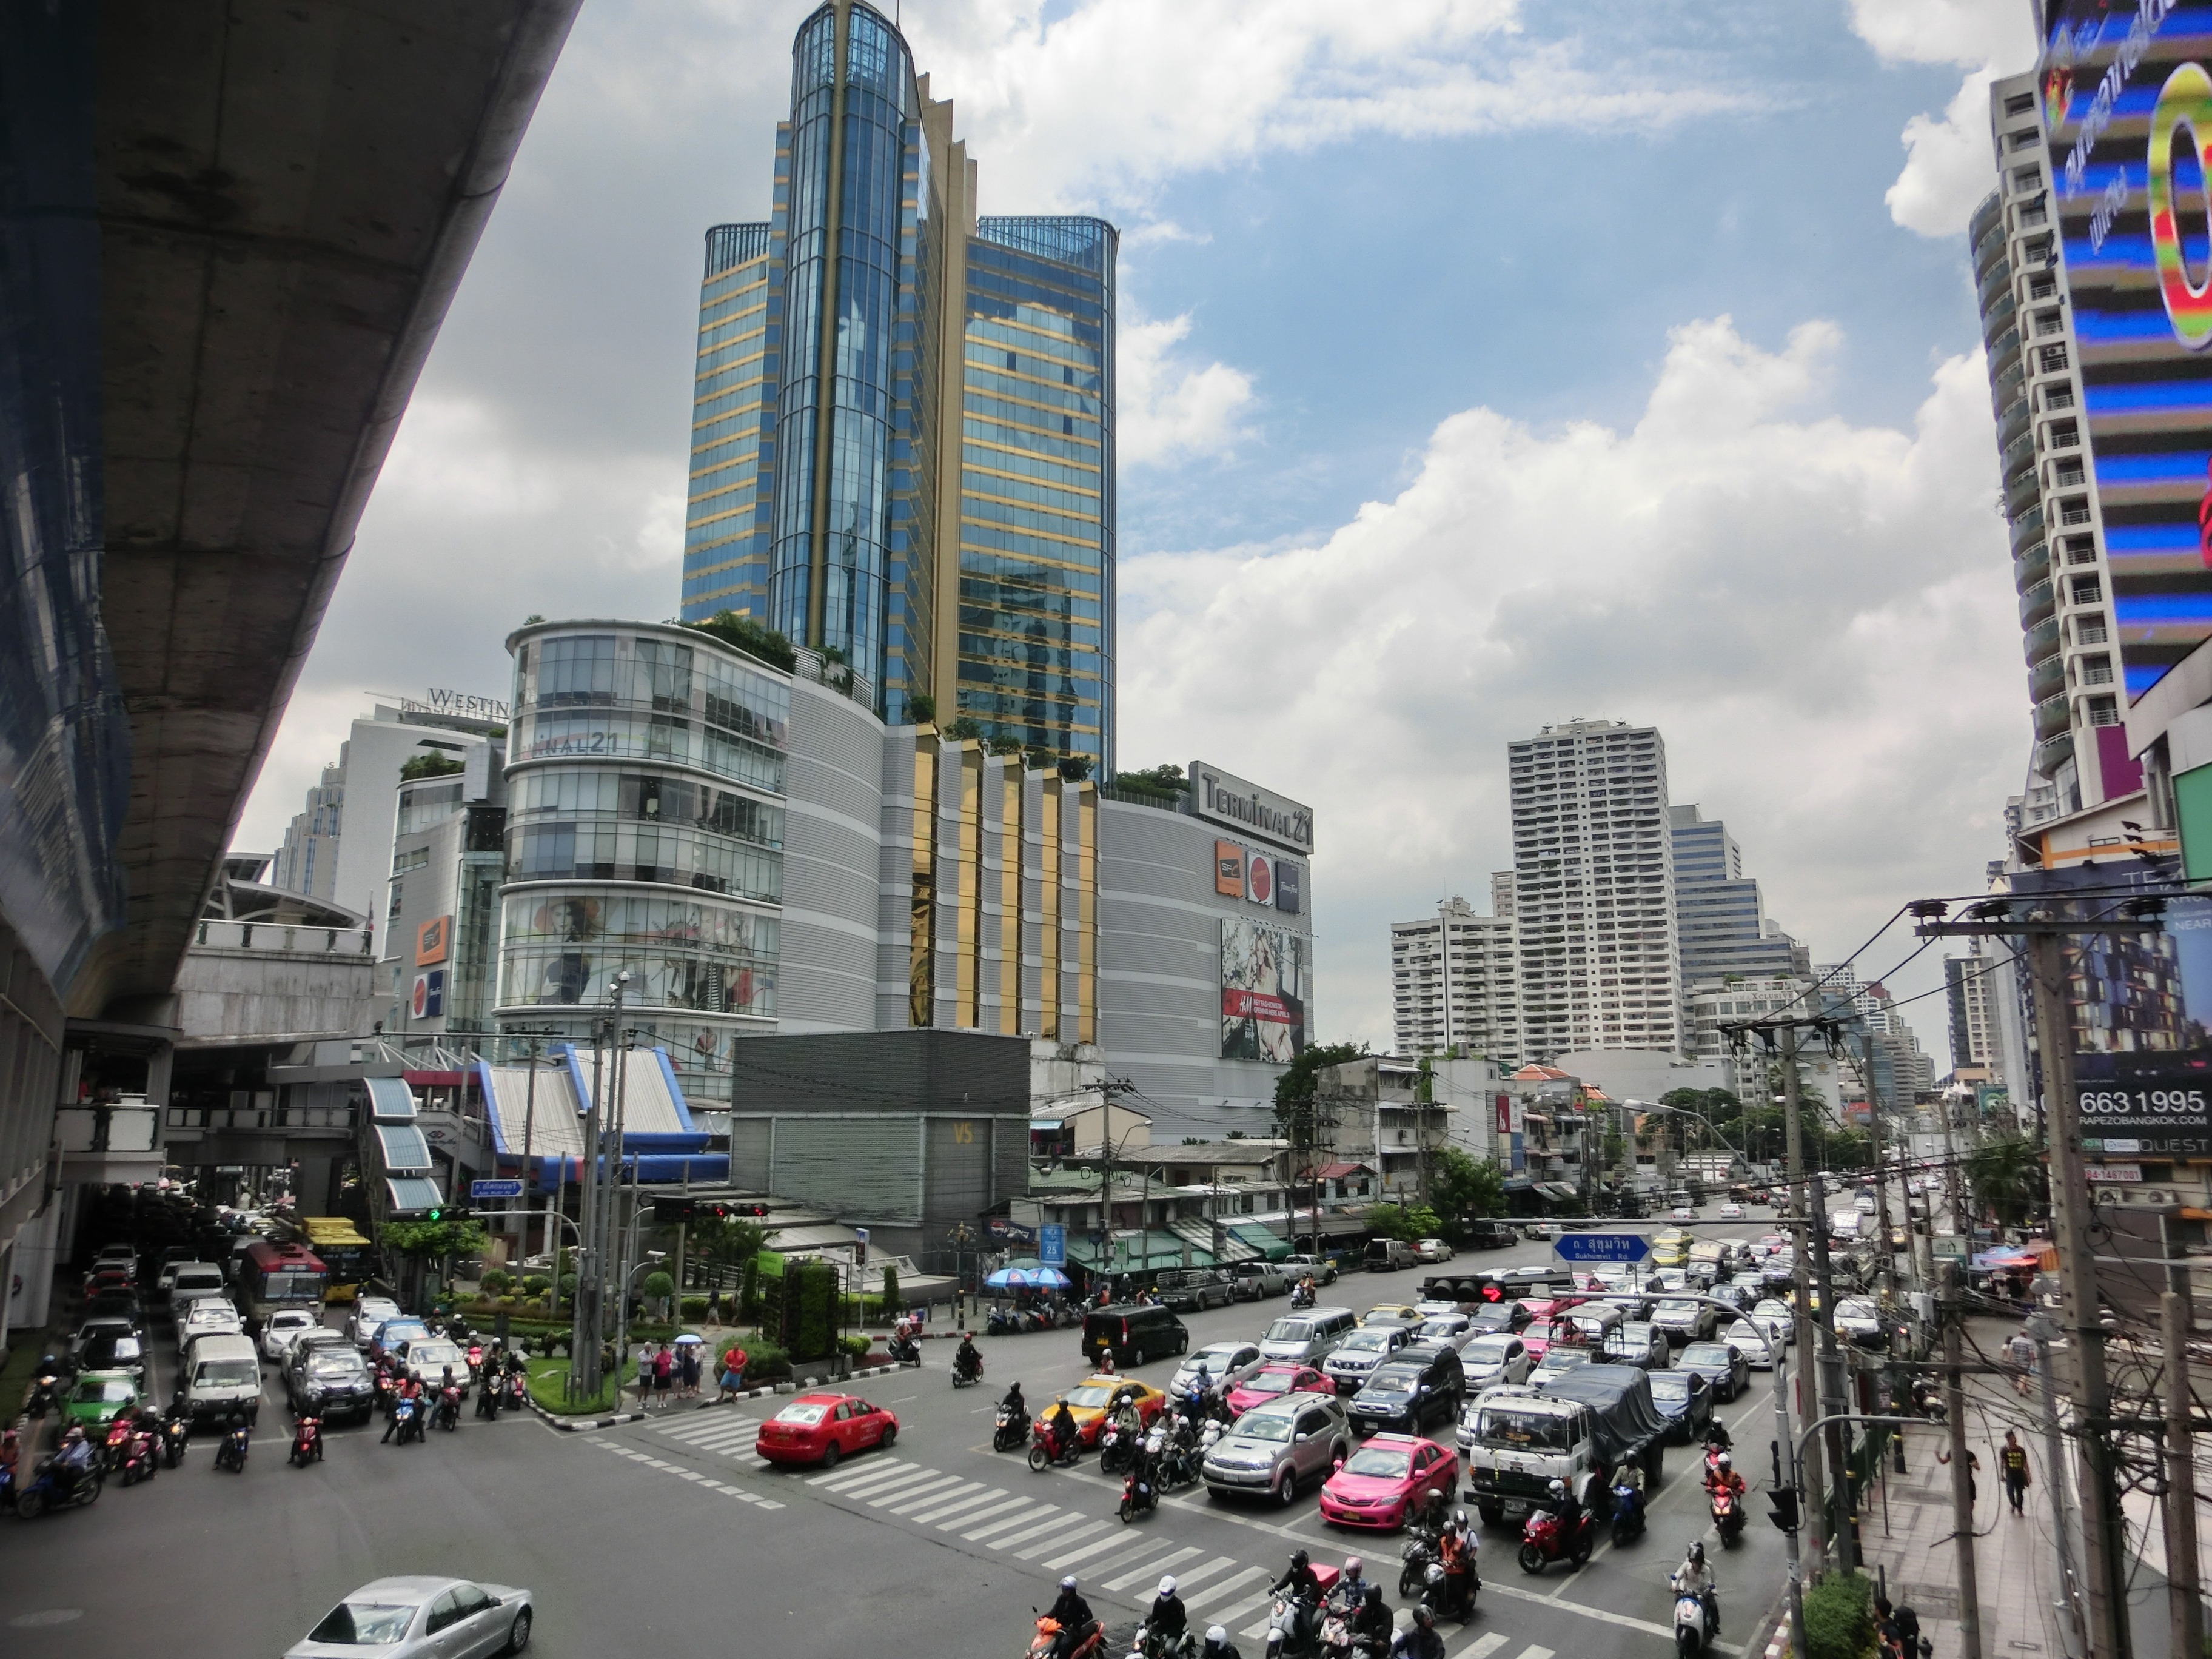
pedestrian, road, skyline, traffic, street, city, skyscraper, cityscape, downtown, transport, landmark, tower block, public transport, thailand, infrastructure, bangkok, metropolis, neighbourhood, urban area, residential area, human settlement, metropolitan area, traffic congestion